Columbia River Crossing

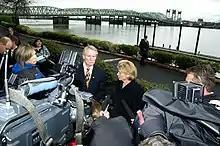
At an April 25, 2011, news conference in front of the Interstate Bridge, Washington Governor Christine Gregoire and Oregon Governor John Kitzhaber announced their plan for the project in 2013.

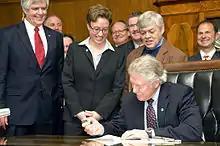
Oregon Governor John Kitzhaber signs HB2800, authorizing funding for the project. Looking on is Congressman Cliff Bentz (then State Representative), Governor Tina Kotek (then Speaker of the House), and others

A draft environmental impact statement (EIS) was published in May 2008, with a final EIS published in the Federal Register on September 23, 2011. While first said to begin in 2010, the CRC team later said construction would not begin until late 2014. The EIS was produced at a cost of $105 million, over five times the original estimate, and was delivered 18 months behind schedule. The ongoing project planning costs $1 million per month. Planners say the construction phase would last five to seven years. Official cost estimates for a phased build-out were $2.8 billion, down from earlier estimates of $3.5 billion. The CRC finance plan called for tolling to pay for up to $1.3 billion of the cost.